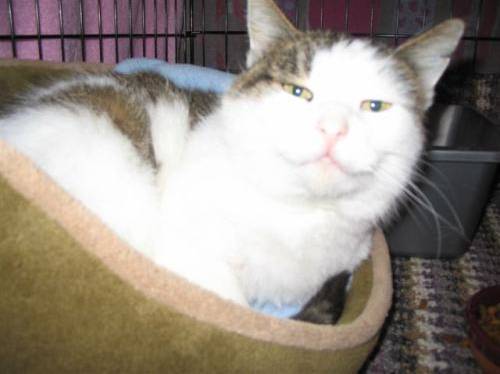
Label: cat